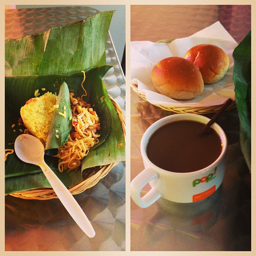
An unfinished meal basket and coffee and rolls.
A side by side shot of a small basket of food mostly eaten and another basekt with two buns and a beverage nearby.
A metal counter top topped with a plate of food and a cup of coffee.
Noodles on a banana leaf in a basket and a cup of coffee and rolls.
Coffee, rolls and noodles are on a table.